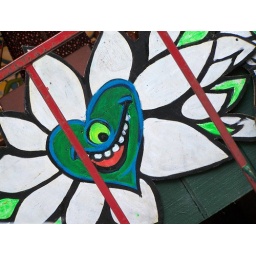
bars around my green one-eyed hippie flower heart....